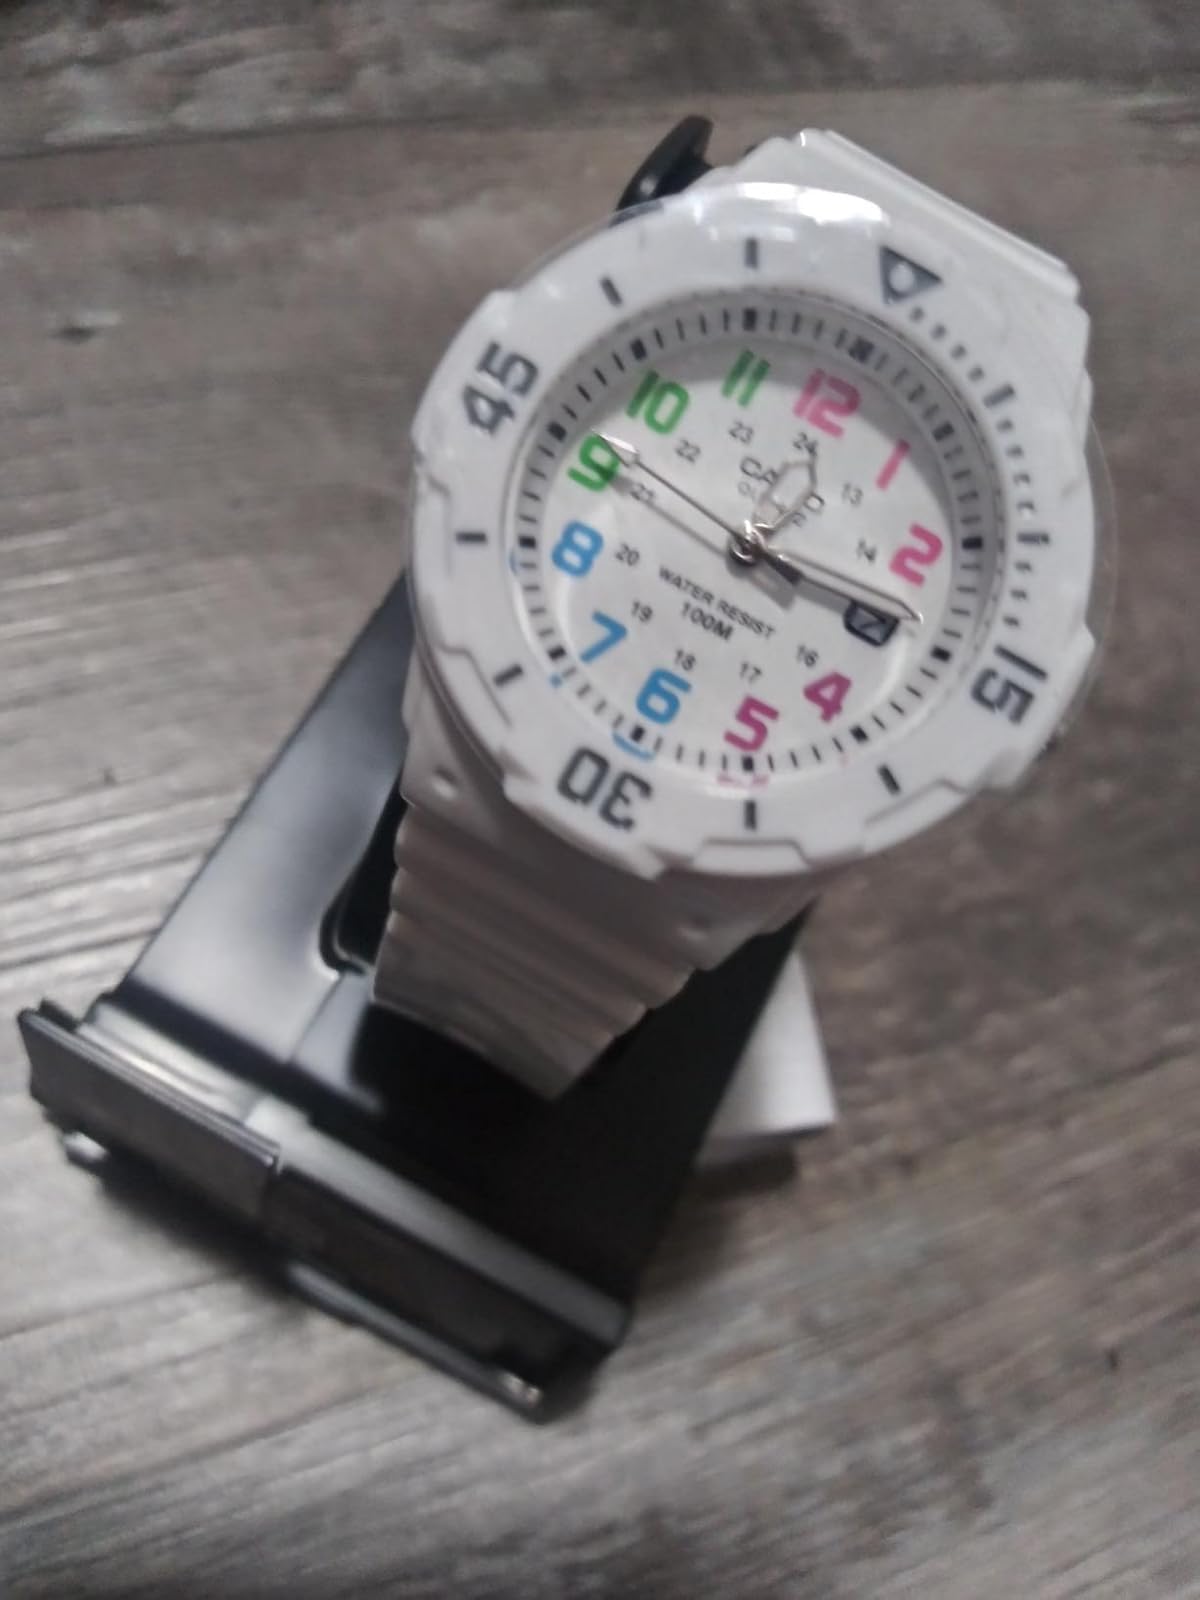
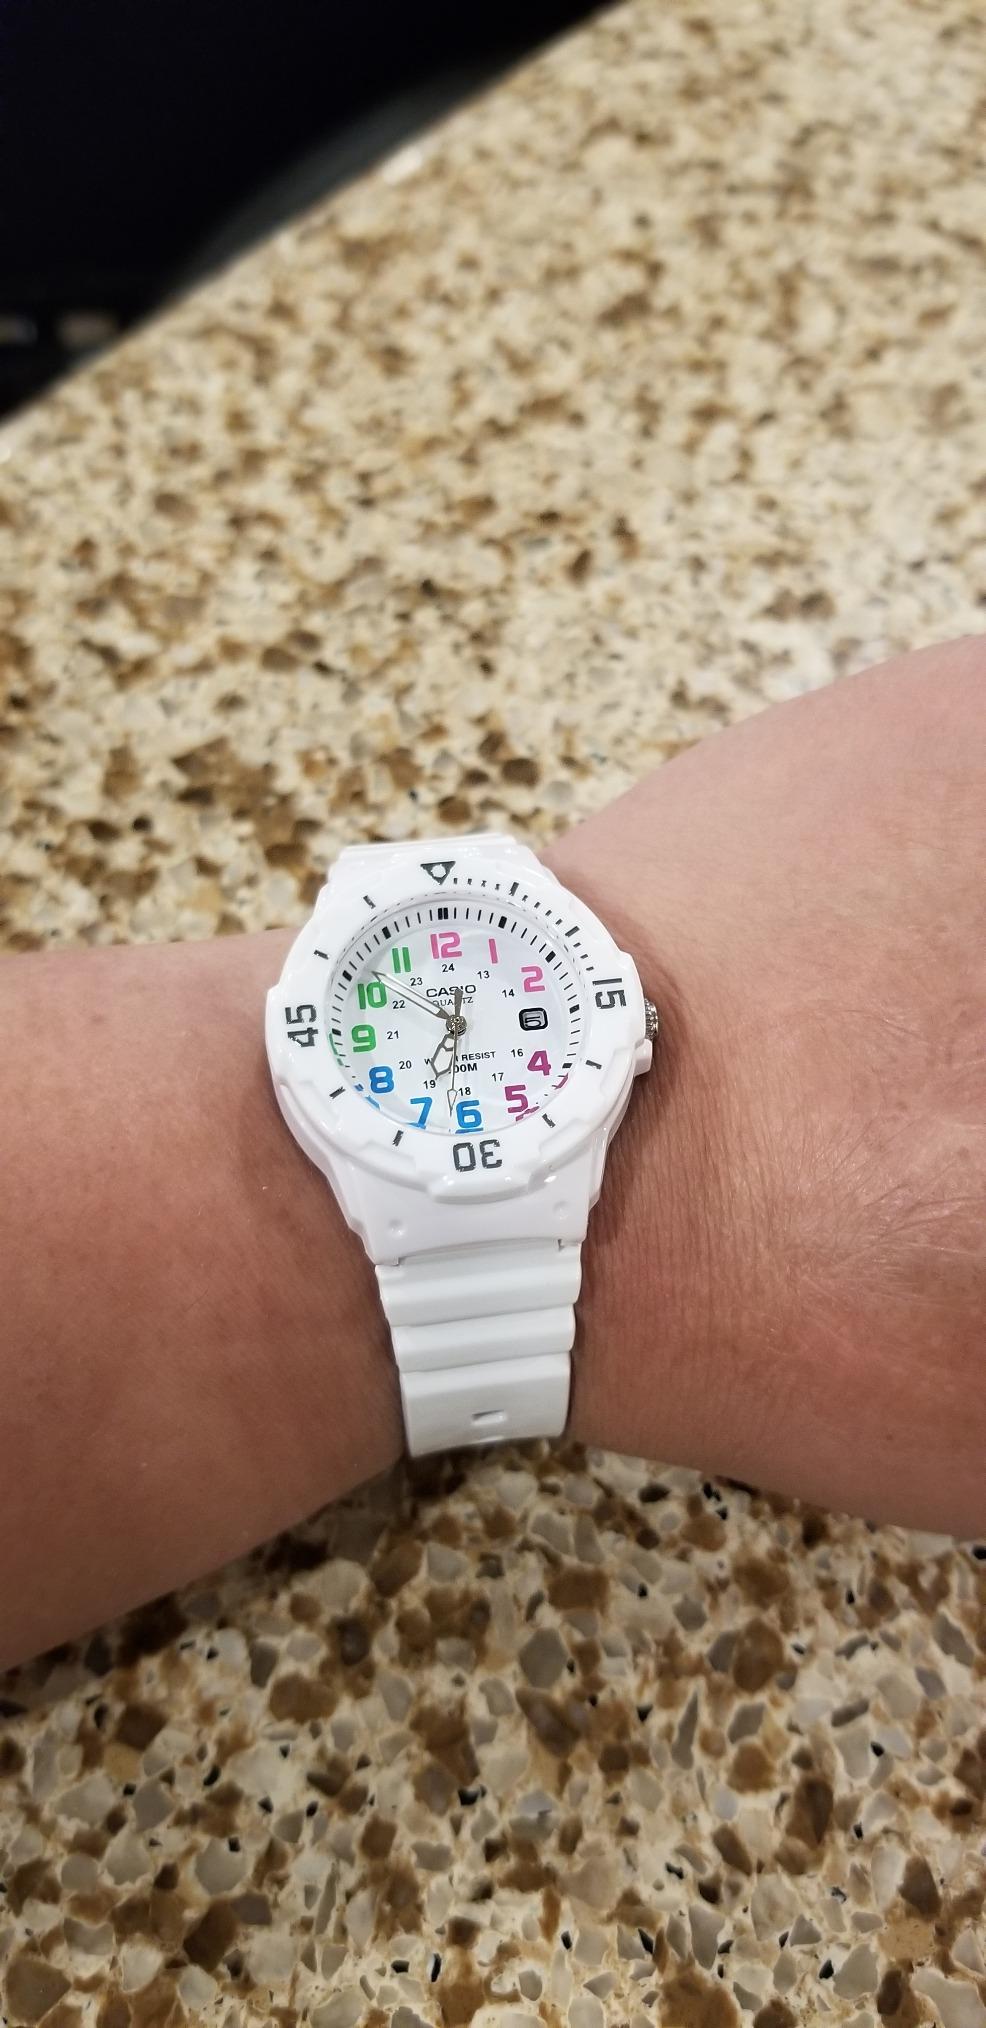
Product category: accessories_watch
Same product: yes